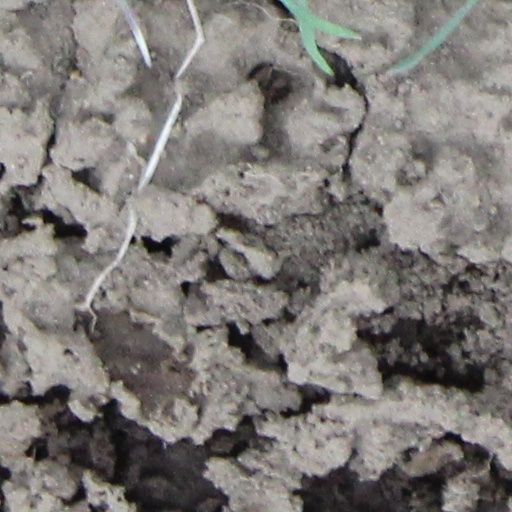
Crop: wheat